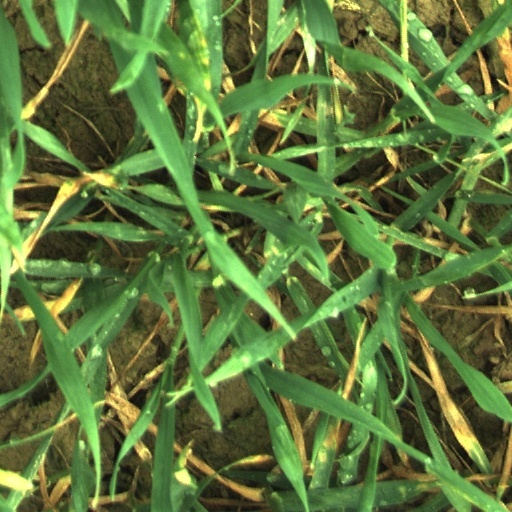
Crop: wheat